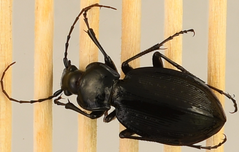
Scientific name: Carabus goryi
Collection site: Mountain Lake Biological Station NEON (MLBS), plot MLBS_008